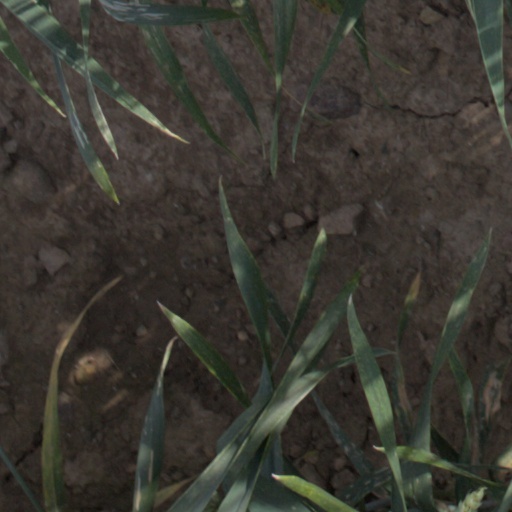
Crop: wheat